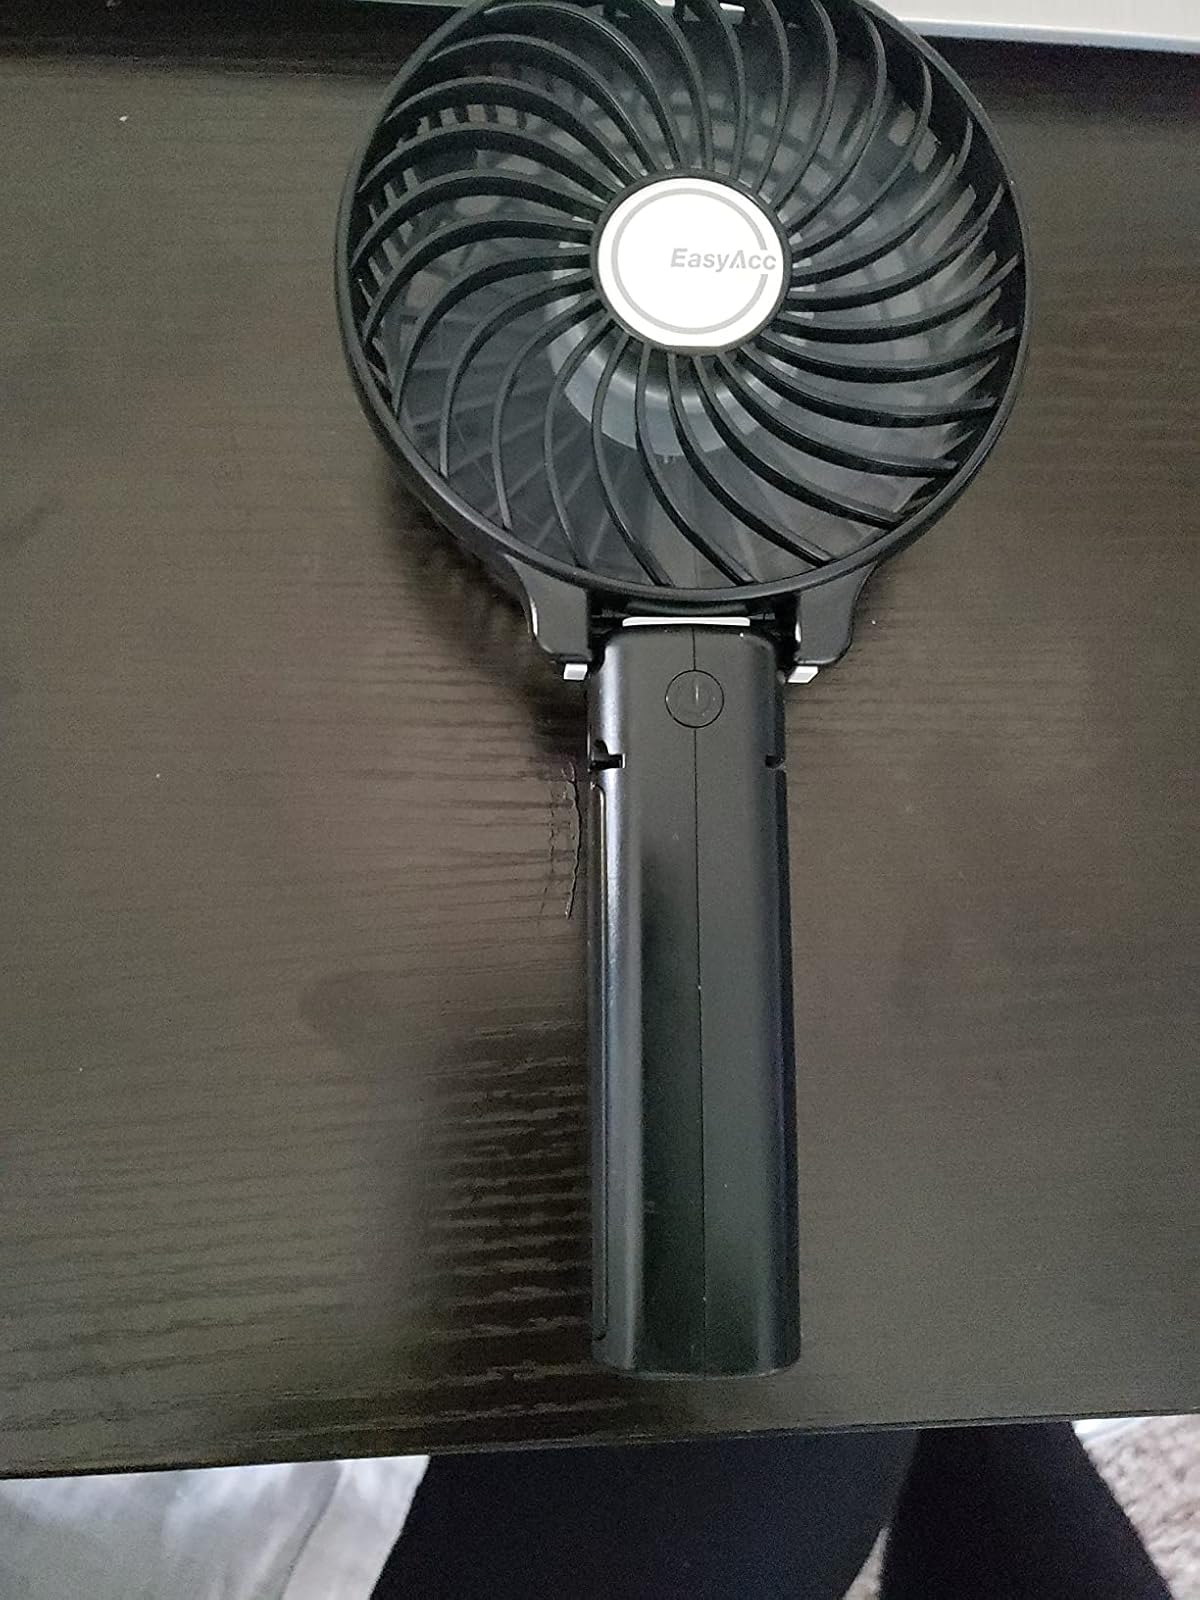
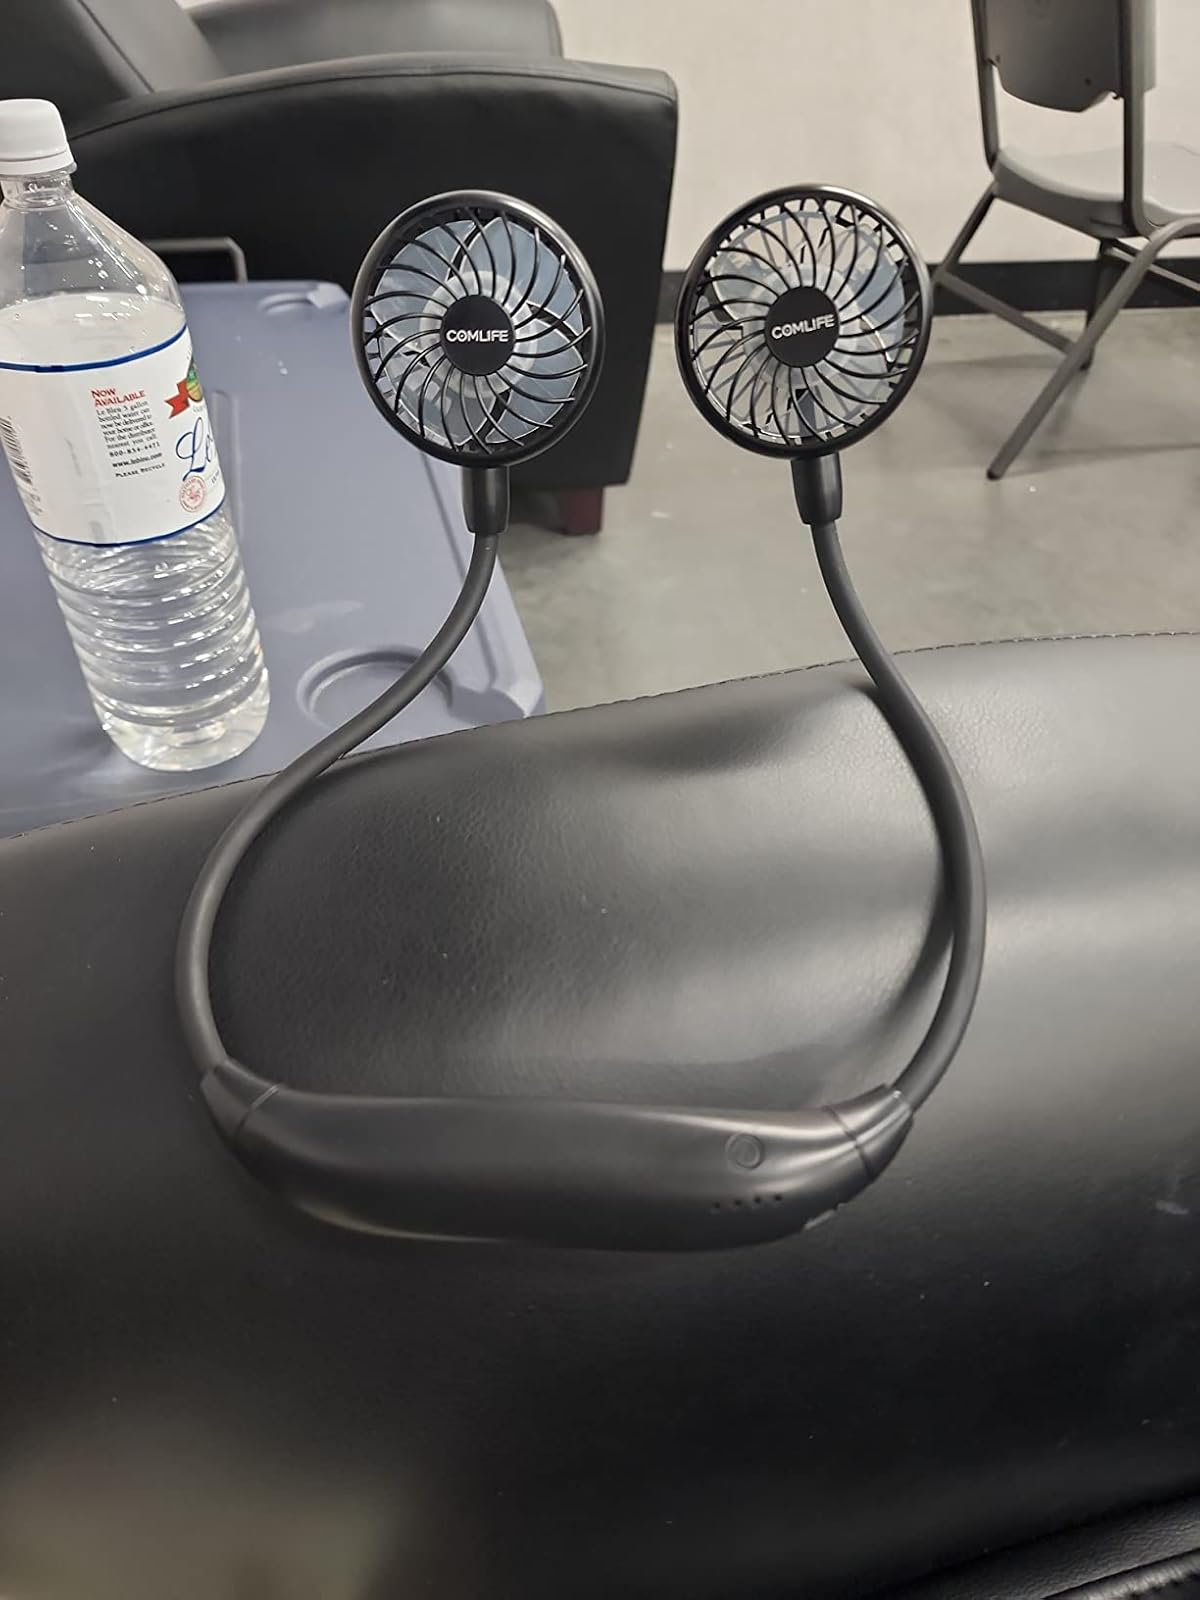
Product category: fan
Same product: no